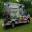
Label: ambulance